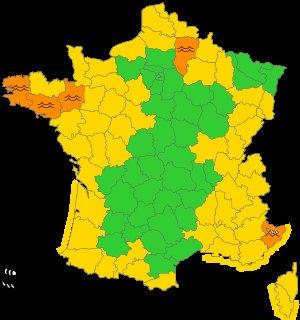
La tempête Dirk – surnommée la « tempête de Noël » par certains médias – est une dépression météorologique ayant généré un épisode de vents violents dans plusieurs pays d’Europe de l'Ouest à partir du 22 décembre 2013.